Zand Boulevard

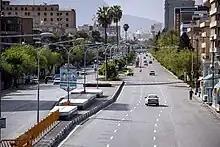

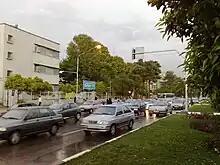

Karim Khan Zand Boulevard is a boulevard in central Shiraz, Iran connecting Valiasr Square to Namazi Square. It passes Shahrdari Square and Emam Hossein (Setad) Square.